XXIII Corps (Union army)

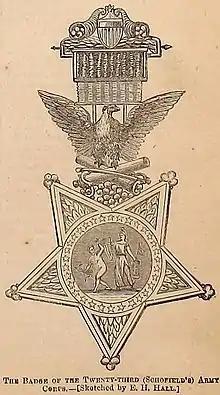
Badge of the XXIII Corps, 1865

XXIII Corps was a corps of the Union Army during the American Civil War. It served in the Western Theater as part of the Army of the Ohio.